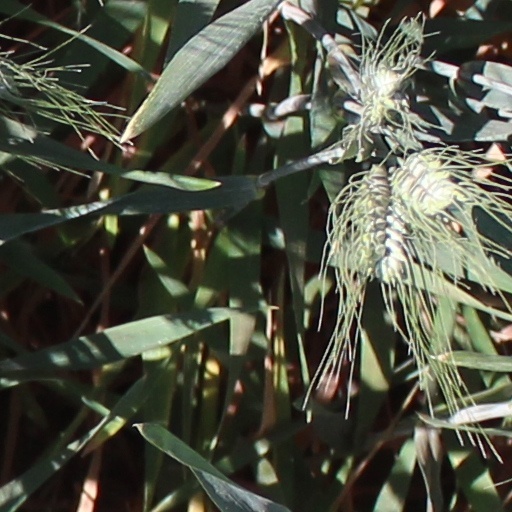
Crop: wheat